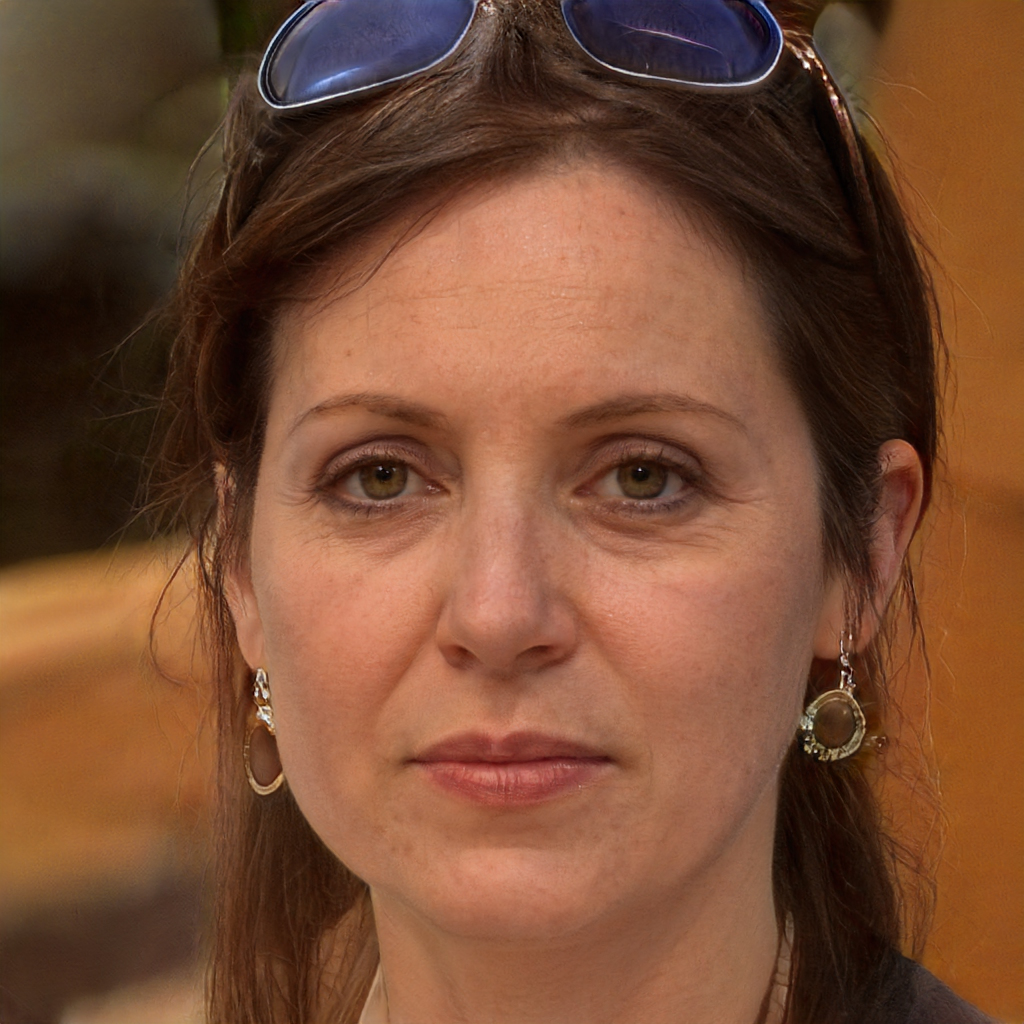
Label: No Watermark